Valeriy Dolgin

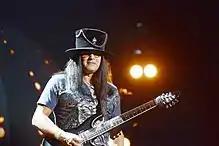

Valeriy Dolgin was born March 13, 1964, in the City of Kamensk-Yralski (Russia). His father was a military officer and his mother played Cello.